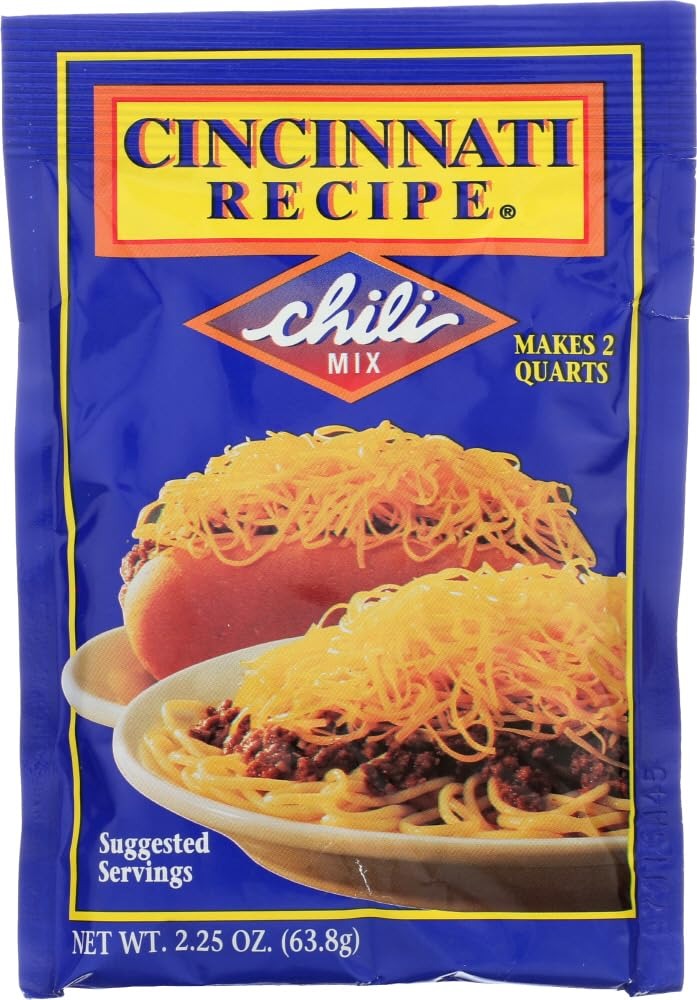
Item Name: Cincinnati Recipe Mix Chile
Value: 6.8
Unit: Ounce

Price: 8.265